South Carolina-class battleship

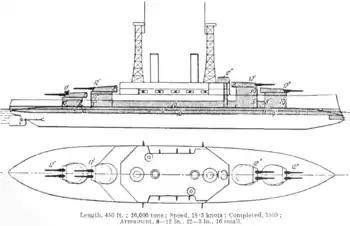
Line drawing of a "South Carolina"-class battleship

Faced with this evidence, the General Board sent a formal request in October 1903 to C&R, asking it to draw up plans for a battleship including these characteristics. No progress had been made by 26 January 1904, when the General Board asked C&R for a design including four 12-inch guns, eight 10-inch or larger guns, and no intermediate armament beyond 3-inch anti-destroyer guns. The move to only 10-inch weaponry was the result of doubt among naval authorities that heavier guns could physically be mounted on a ship's broadside. No action was taken on this request until September, when C&R began planning a ship with four 12-inch guns in dual turrets along with eight dual 10-inch or four single 12-inch guns.